Southern Pines, North Carolina

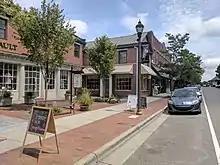
Shops along North Broad Street

As of the 2020 United States census, there were 15,545 people, 6,321 households, and 3,505 families residing in the town.